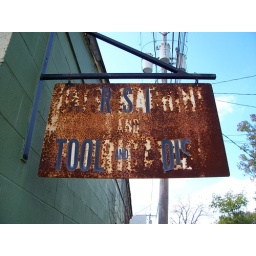
A rusted sign hanging from the side of a building in Sebring, Ohio.